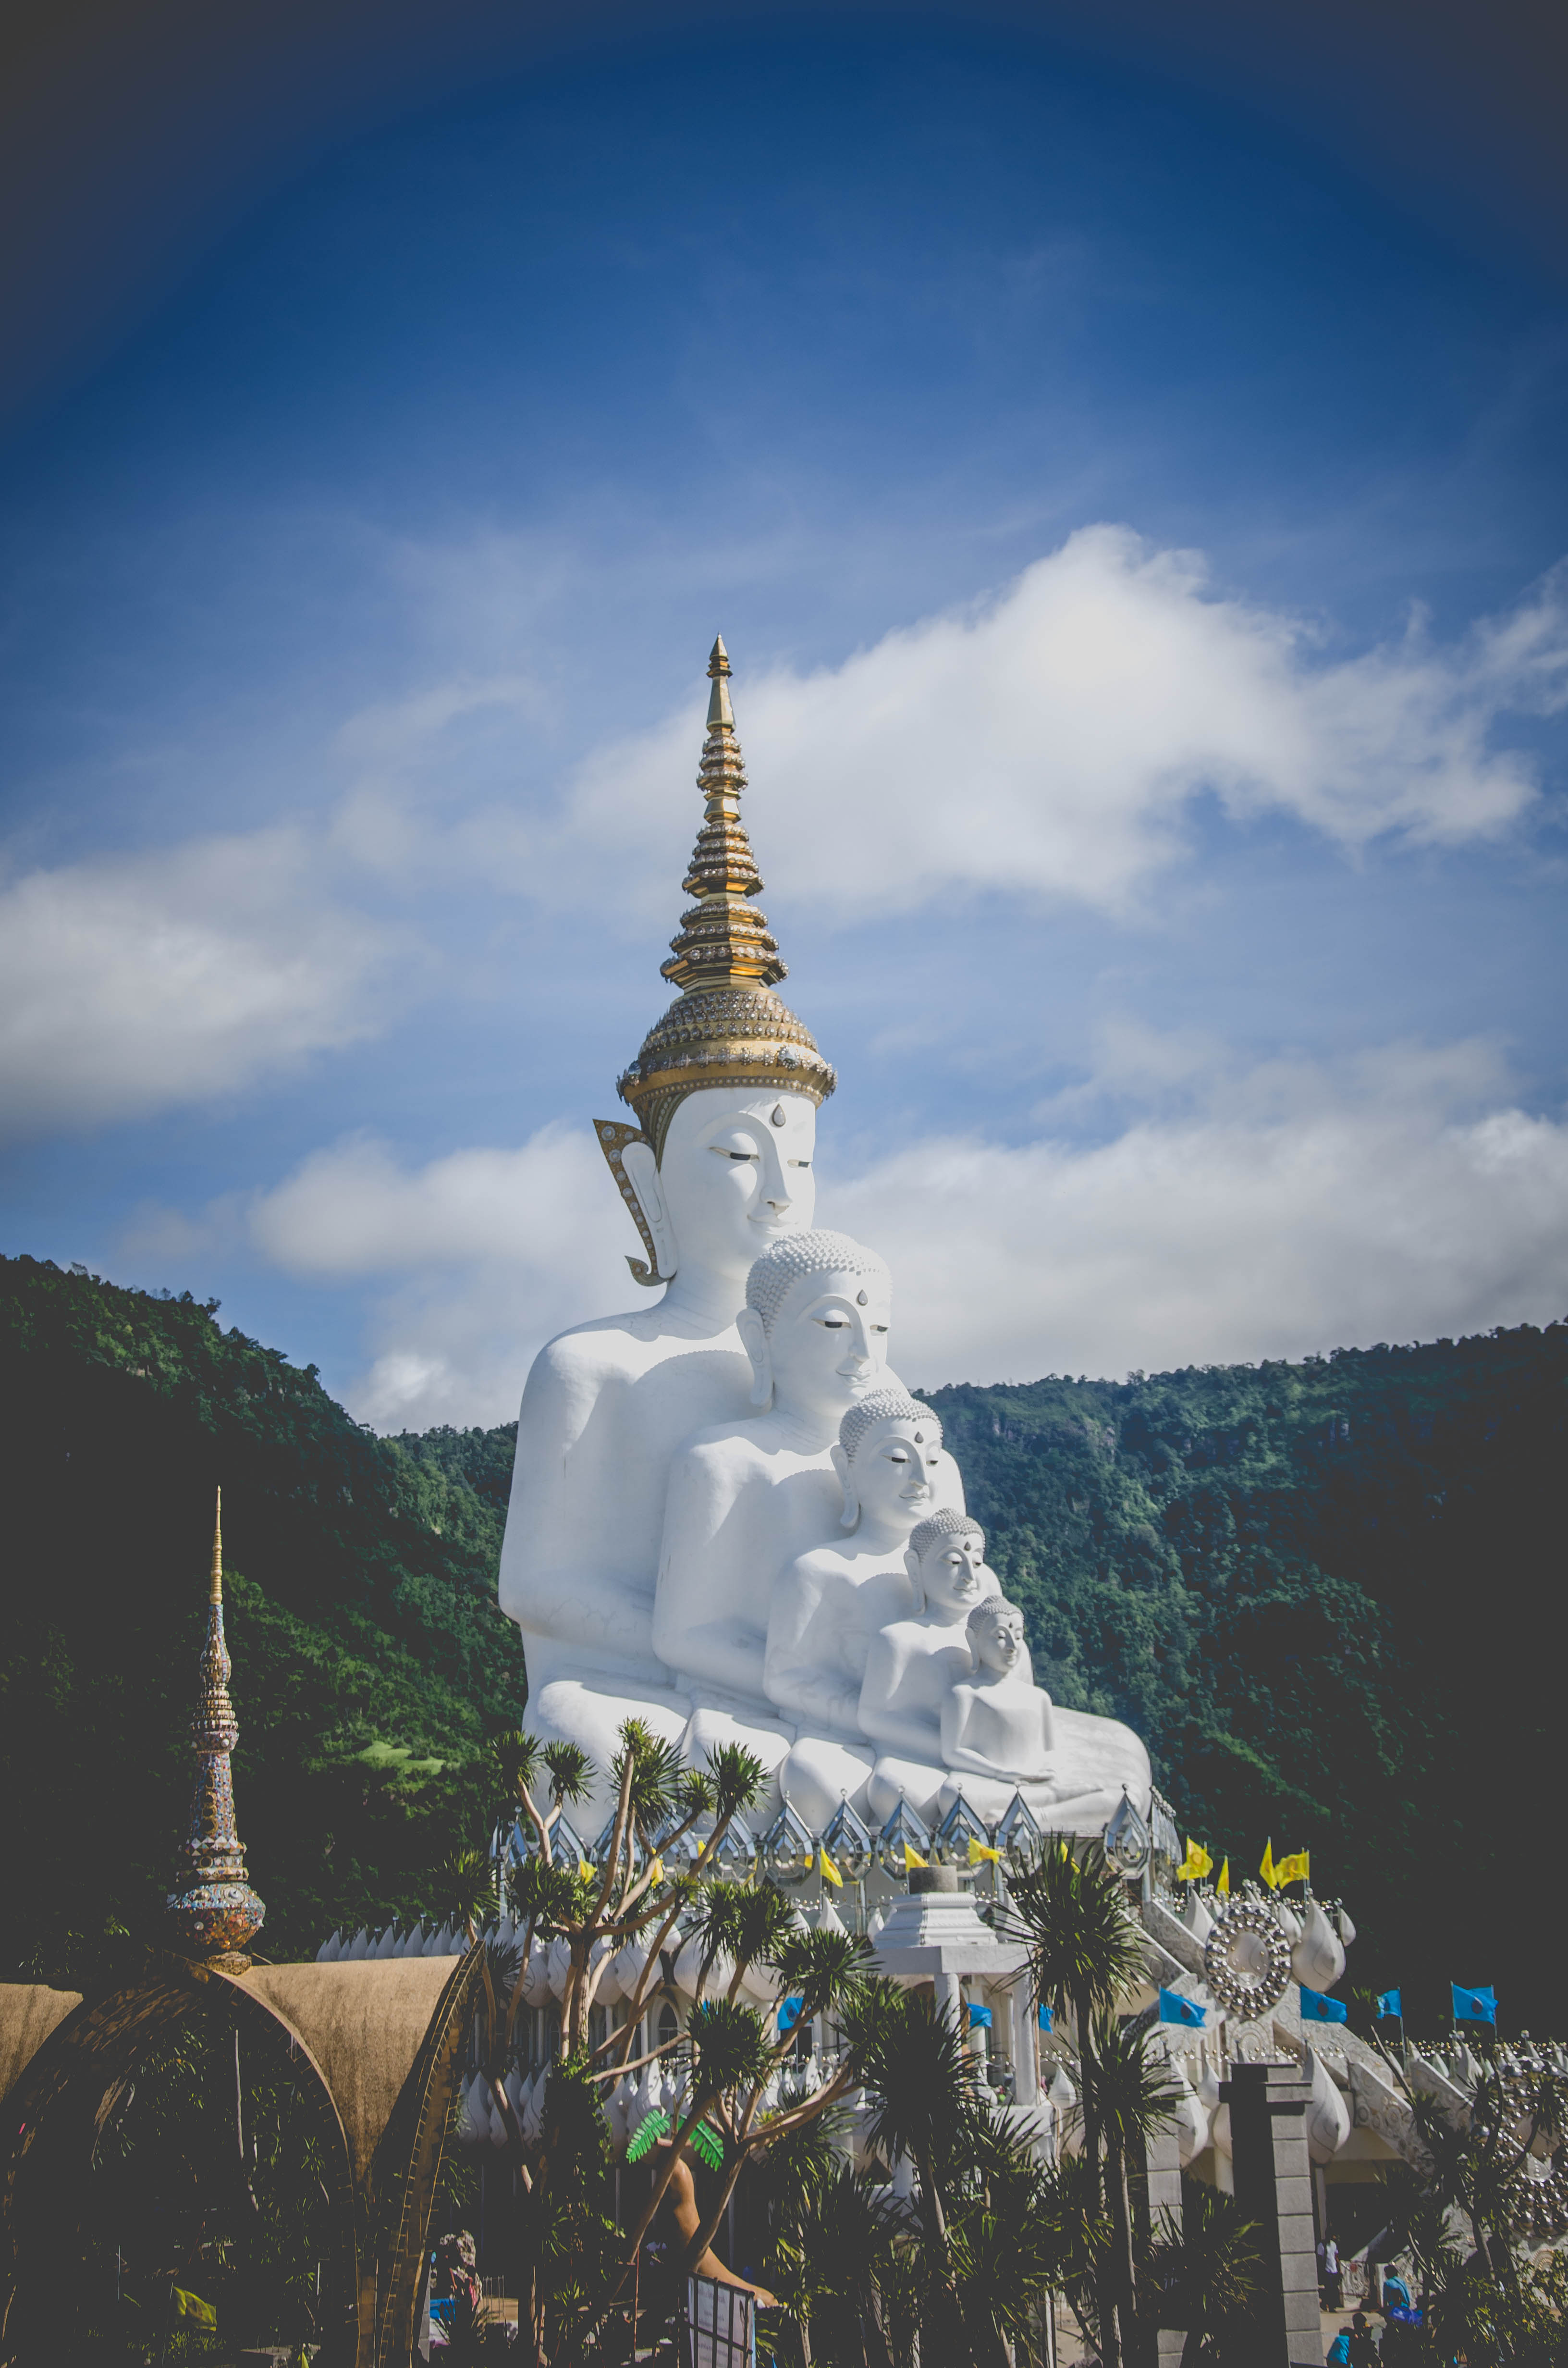
sky, landmark, cloud, pagoda, temple, place of worship, tourist attraction, daytime, spire, tourism, mountain, stupa, historic site, tree, monument, wat, building, steeple, landscape